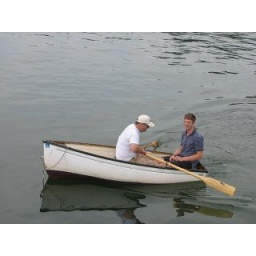
Us girls stood by watching, hoping that they would sink the little dingy.